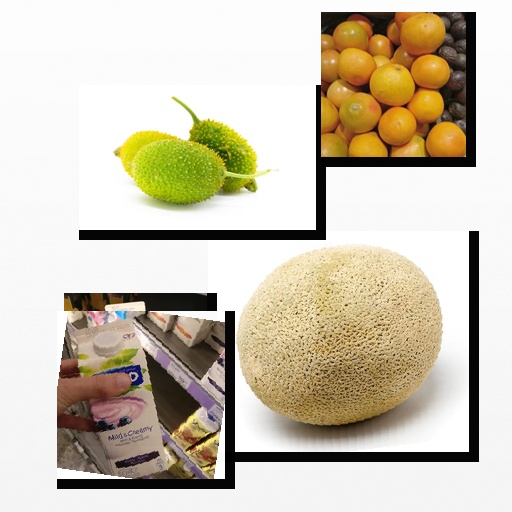
Food items: red_grapefruit, cantaloupe, soyghurt, blueberry_soy_yogurt, spiny_gourd